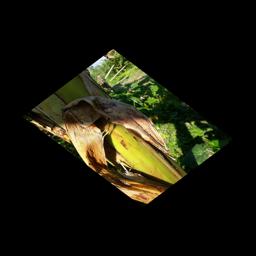
Label: PSEUDOSTEM WEEVIL